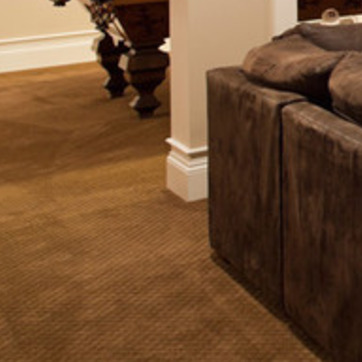
Material: painted